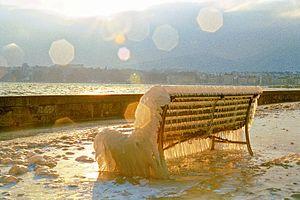
Verglas sur la Rade à Genève
Genève est une ville suisse située à l’extrémité sud-ouest du Léman. Elle est la deuxième ville la plus peuplée de Suisse après Zurich. Elle est le chef-lieu et la commune la plus peuplée du canton de Genève. En décembre 2019, la ville comptait 205 372 habitants. Son aire métropolitaine, ou aire urbaine, forme une agglomération transfrontalière : le « Grand Genève », qui s'étend sur le canton de Vaud et les départements français de l'Ain et de la Haute-Savoie, pour une population totale en janvier 2015 de 978 790 habitants. L'agglomération genevoise stricto sensu compte 579 227 habitants dans sa partie suisse au 1ᵉʳ janvier 2016, selon l'Office fédéral de la statistique. L'emblème de la ville est son jet d'eau culminant à 140 m.